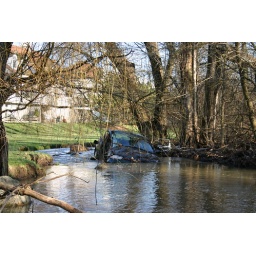
This car went off the road and landed in this creek due to flood waters.